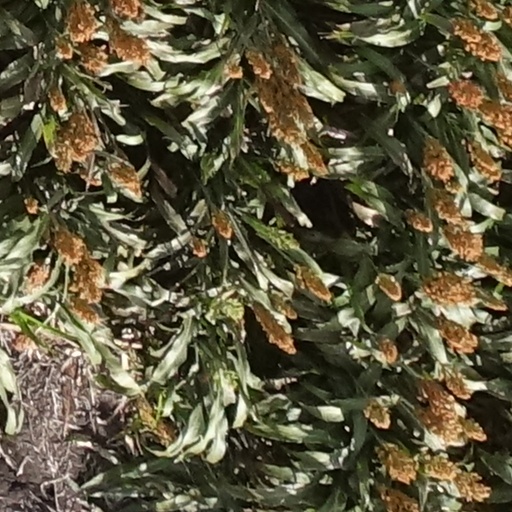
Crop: sorghum